Andy Revell

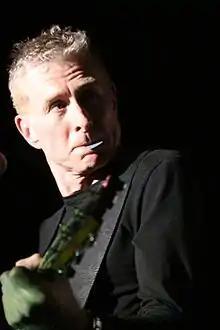
Andy Revell

Andy "Rev" Revell (born Andrew David Revell on 21 February 1958) is a British businessman, scientist and musician. He was founding member of the band Twelfth Night in 1978.